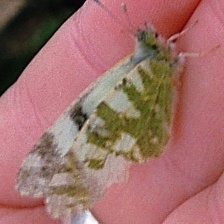
Species: EASTERN DAPPLE WHITE
Butterfly family (ImageNet category): cabbage_butterfly